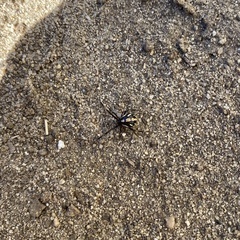
Species: Lactrodectus_hesperus